Francis Tregian the Elder

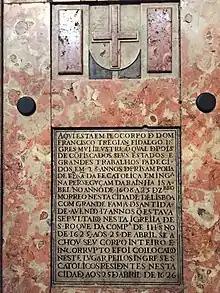
Tregian's memorial in Igreja de São Roque, Lisbon

Tregian was the son of John Tregian of Wolvenden of Probus, Cornwall and Catherine Arundell, the daughter of Sir John and Lady Elizabeth Arundell of Lanherne.